Allied logistics in the Southern France campaign

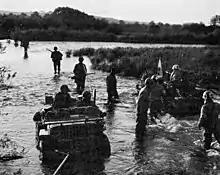
Jeep ambulance bringing wounded back across the Moselle

The first to do so was the Liberty ship , followed by its sister ships "Henry W. Longfellow" and "Christopher Gale". They brought troops and equipment of Colonel R. Hunter Clarkson's 6th Port, and were unloaded in the stream by DUKWs. The 6th Port had previously operated the ports of Casablanca and Naples. The 6th Port brought four large cranes and a floating crane with it from Naples. Other cranes were repaired or brought from the beaches. By the end of September 39 cranes were in operation at Marseille. The first ship, another Liberty, "Samsteel" was able to dock on 15 September, and by the end of the month, 18 berths were available for use. On 19 September, the Swiss-registered "Generosa", carrying a cargo of honey and powdered eggs, struck a mine, and the master and several crew members were lost.